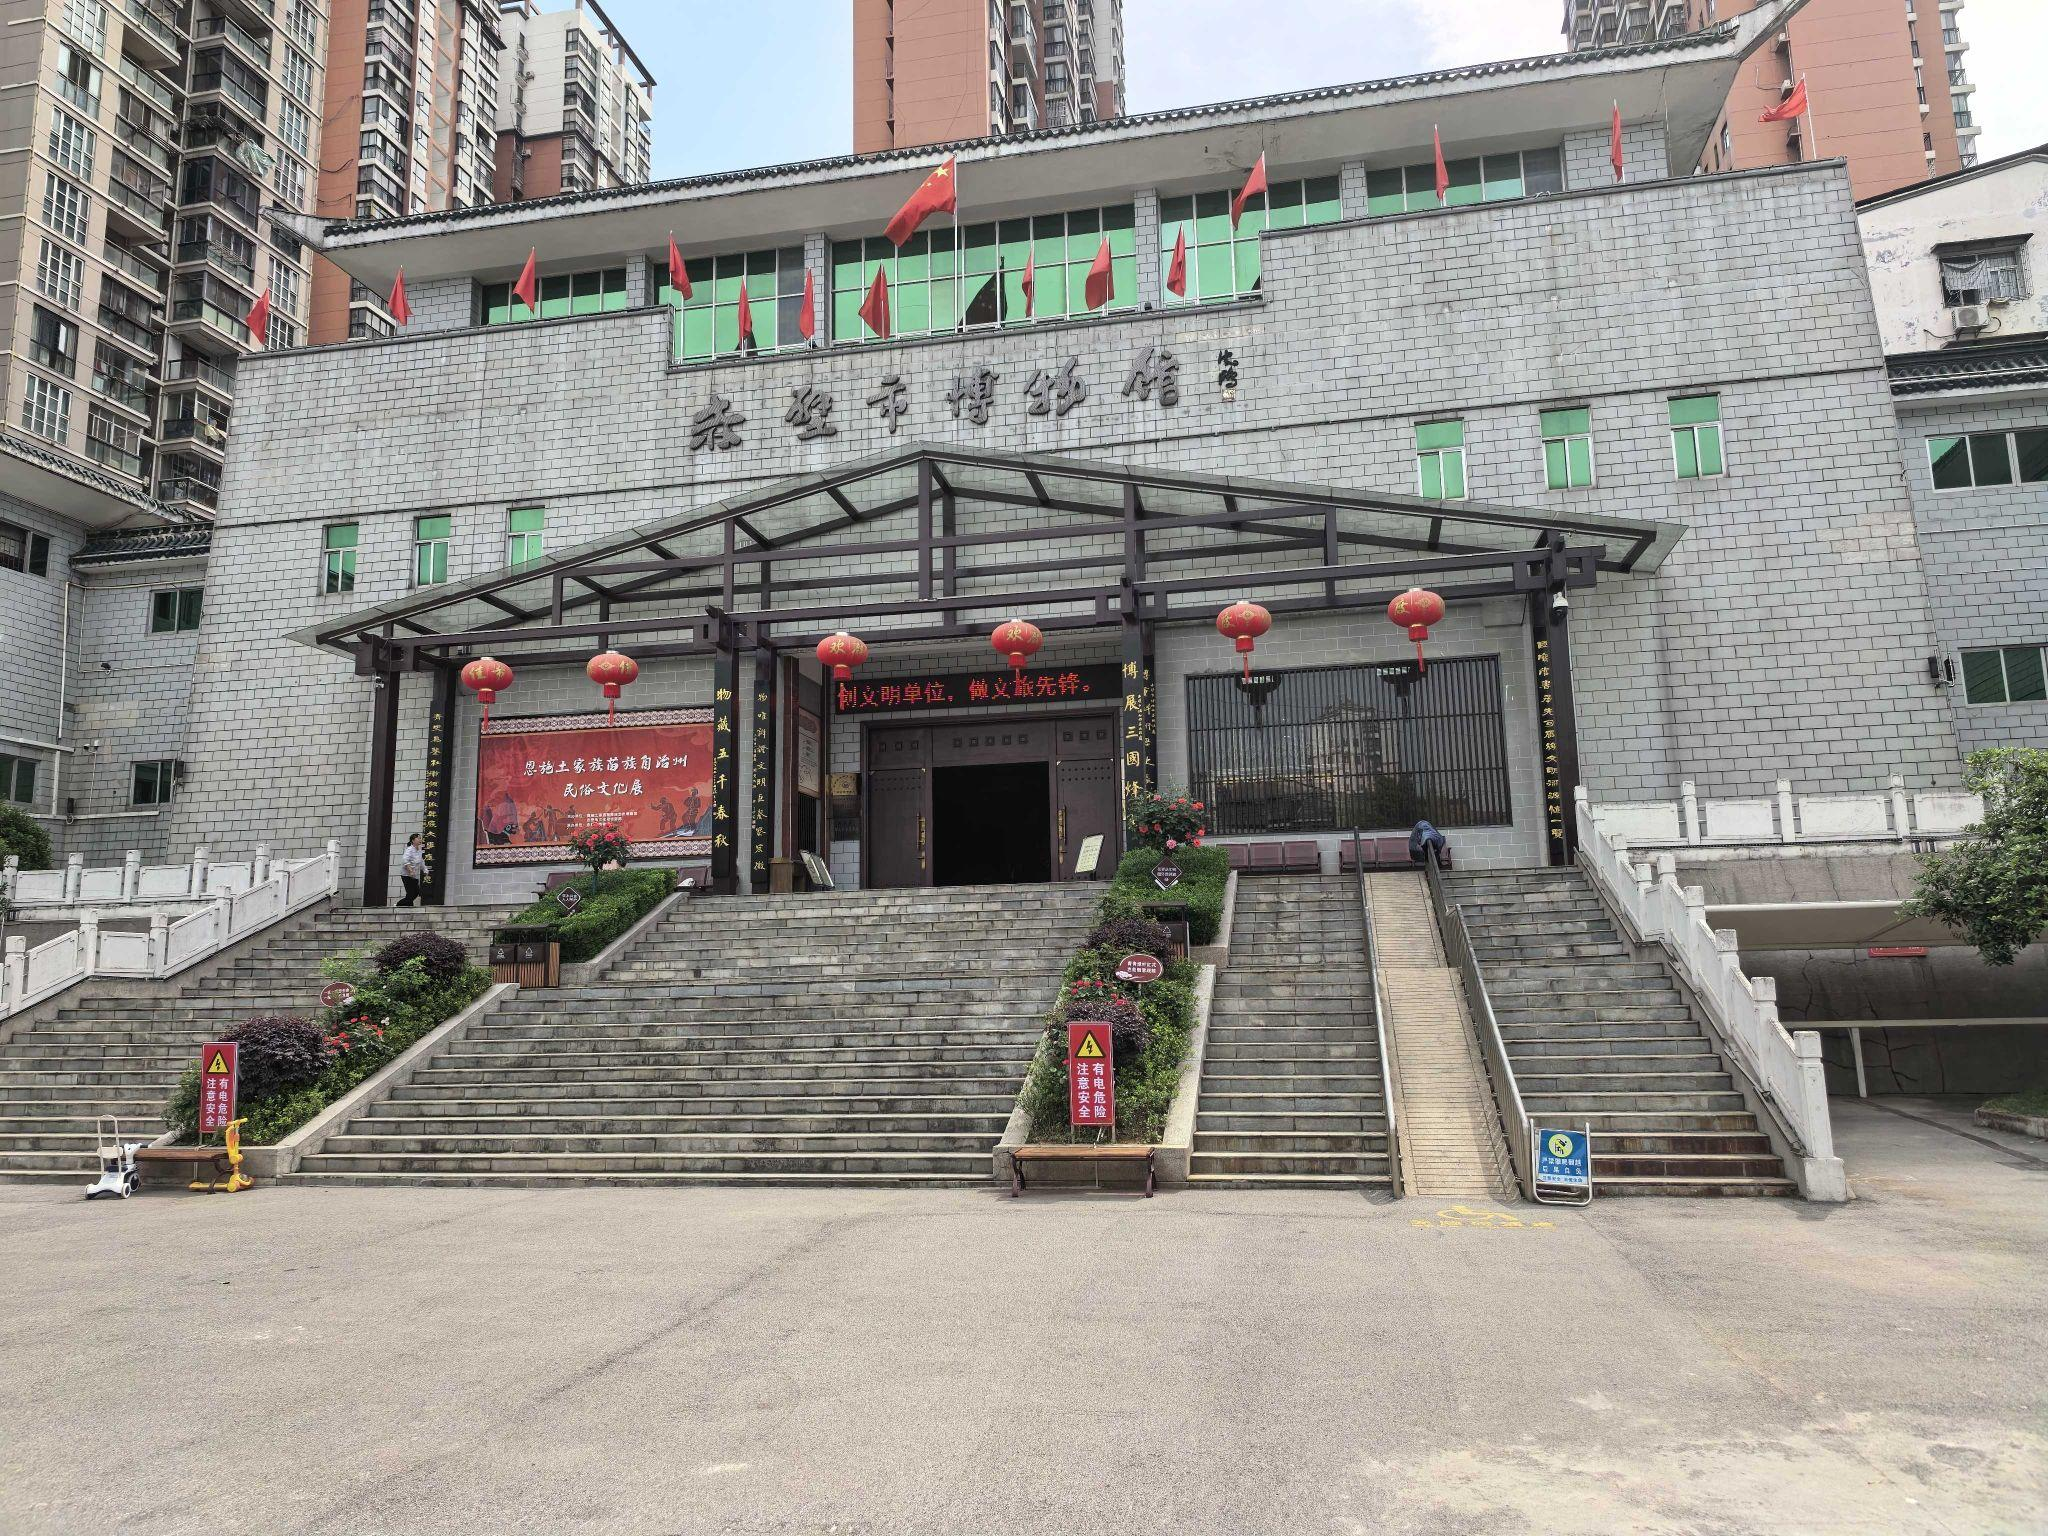
地标名称：赤壁市博物馆
所在城市：咸宁市·赤壁市